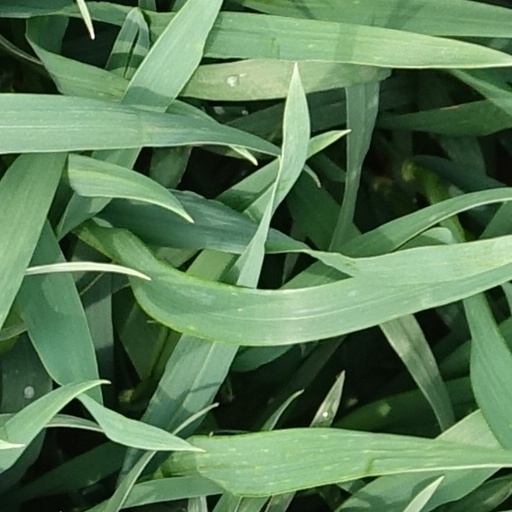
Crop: wheat